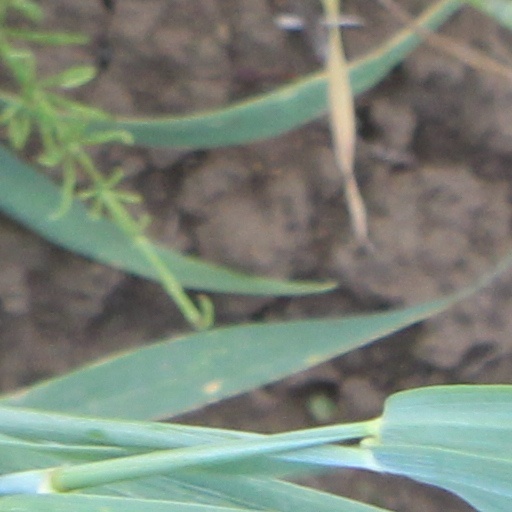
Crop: wheat